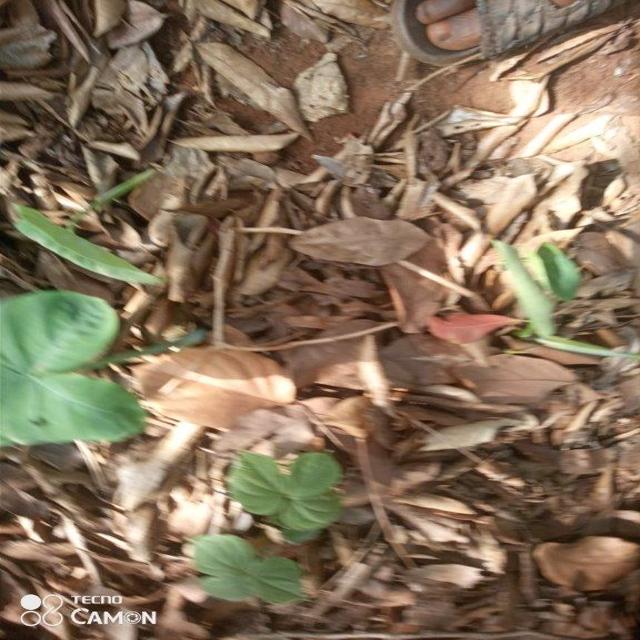
Label: Early_Blight